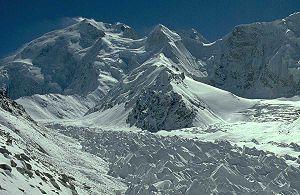
Le Skyang Kangri, ou Staircase Peak, est un sommet du Baltoro Muztagh dans le Karakoram, culminant à 7 545 m. Il se situe à 7 km au nord-est du K2, à la frontière entre la Chine et le Pakistan.